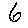
Label: 6